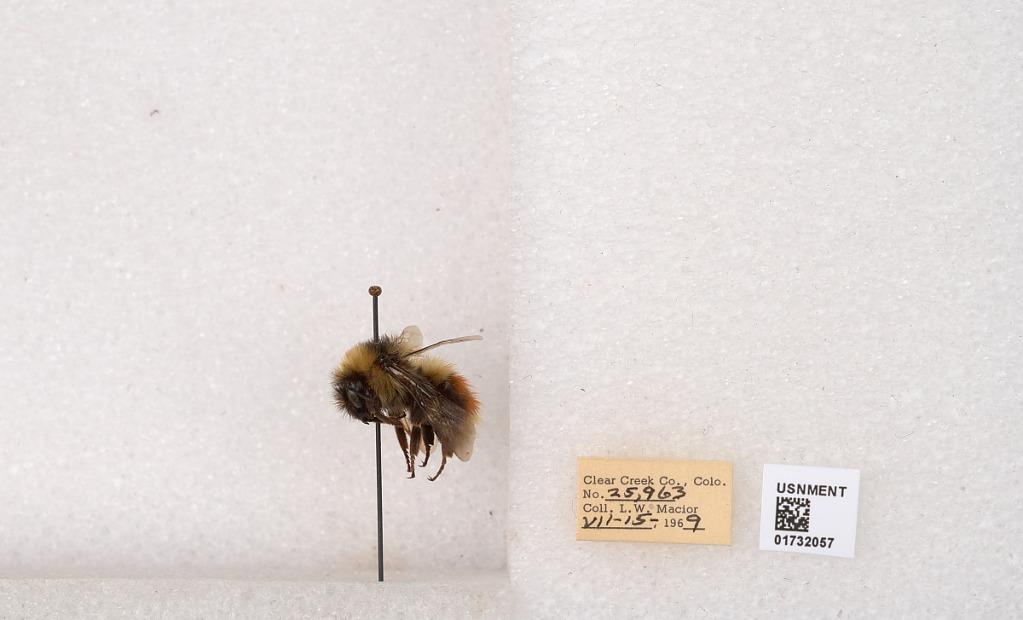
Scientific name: Bombus (Pyrobombus) sylvicola Kirby
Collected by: L. Macior
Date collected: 1969-7-15
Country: United States
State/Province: Colorado
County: Clear Creek
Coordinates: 39.7006, -105.694